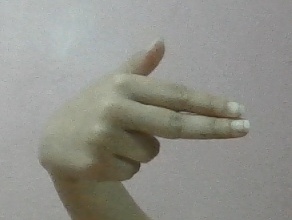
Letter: ghain